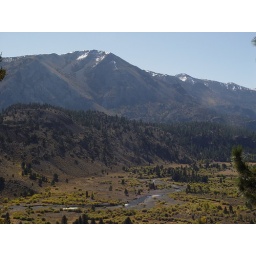
Yosemite Park - up in the mountains on highway 108